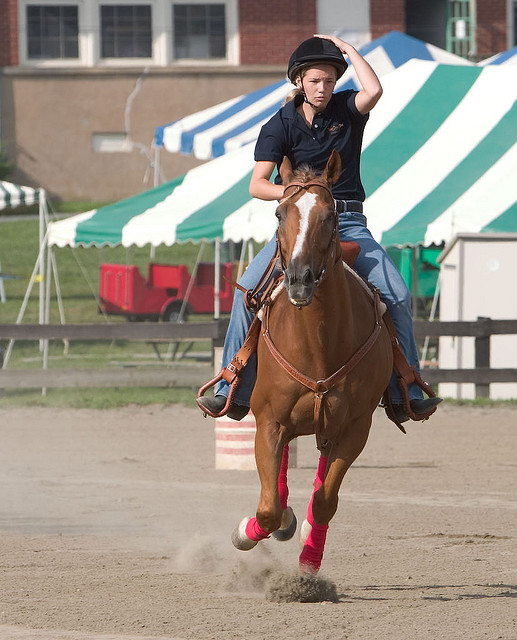
user: Given an image and a question. Answer the question in a short answer. Question: What sport is this? Short Answer:
assistant: horse race